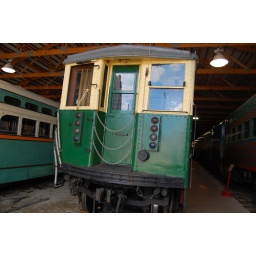
A CTA elevated train (4000 series; built 1914-1924) in the typical green and cream livery.